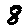
Label: 8